History of the Texas Ranger Division

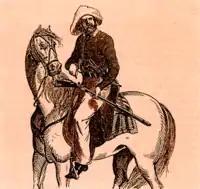
Texas Ranger on horseback, ca. 1846.

With the annexation of Texas within the United States and the Mexican–American War in 1846, several companies of Rangers were mustered into federal service and proved themselves at the battles of Palo Alto and Resaca de la Palma. From that moment on, their effectiveness as guerrilla fighters and guides to the federal army through a territory that they were familiar with marked the pace of the American offensive. Rangers played an important role in the battles of Monterrey and Buena Vista. The army, commanded by General Winfield Scott, landed at Veracruz in March 1847, and the Rangers once again provided valuable support at the ensuing Siege of Veracruz and the battles of Cerro Gordo and Chapultepec. They were also responsible for the defeat of the fierce Mexican "guerrilleros" that hindered the advance of the federal troops, which they achieved ruthlessly and efficiently. By then, the Rangers had earned themselves a considerable reputation that approached the legendary among Mexicans, and when Ranger companies entered and occupied Mexico City with the U.S. Army in September 1847, "los Diablos Tejanos" (the "Texas Devils") were received with reverence and fear. Their role in the Mexican–American War also won them nationwide fame in the United States and news of their exploits, in the contemporary press became common, effectively establishing the Rangers as part of American folklore. As the "Victoria Advocate" reported in the November 16, 1848, issue: